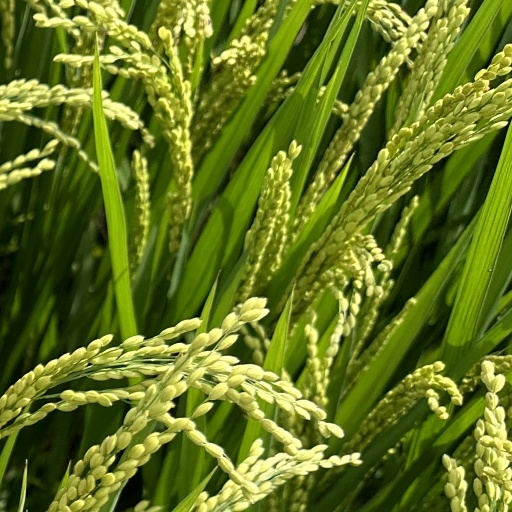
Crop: rice